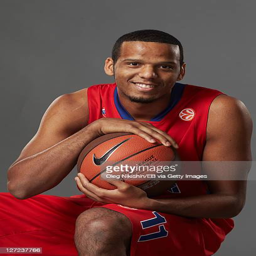
basketball shooting guard poses during the 2011 / 2012 day